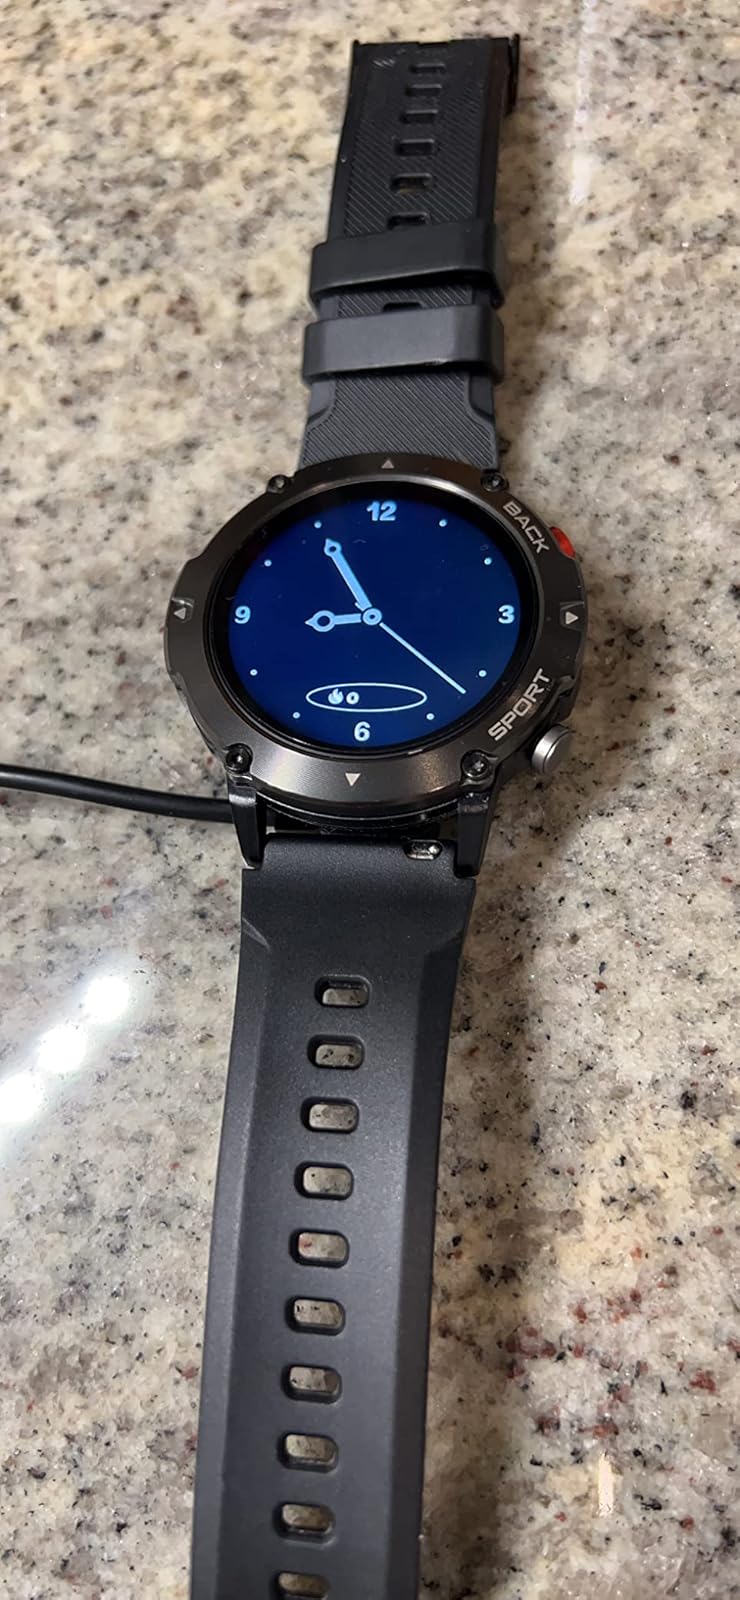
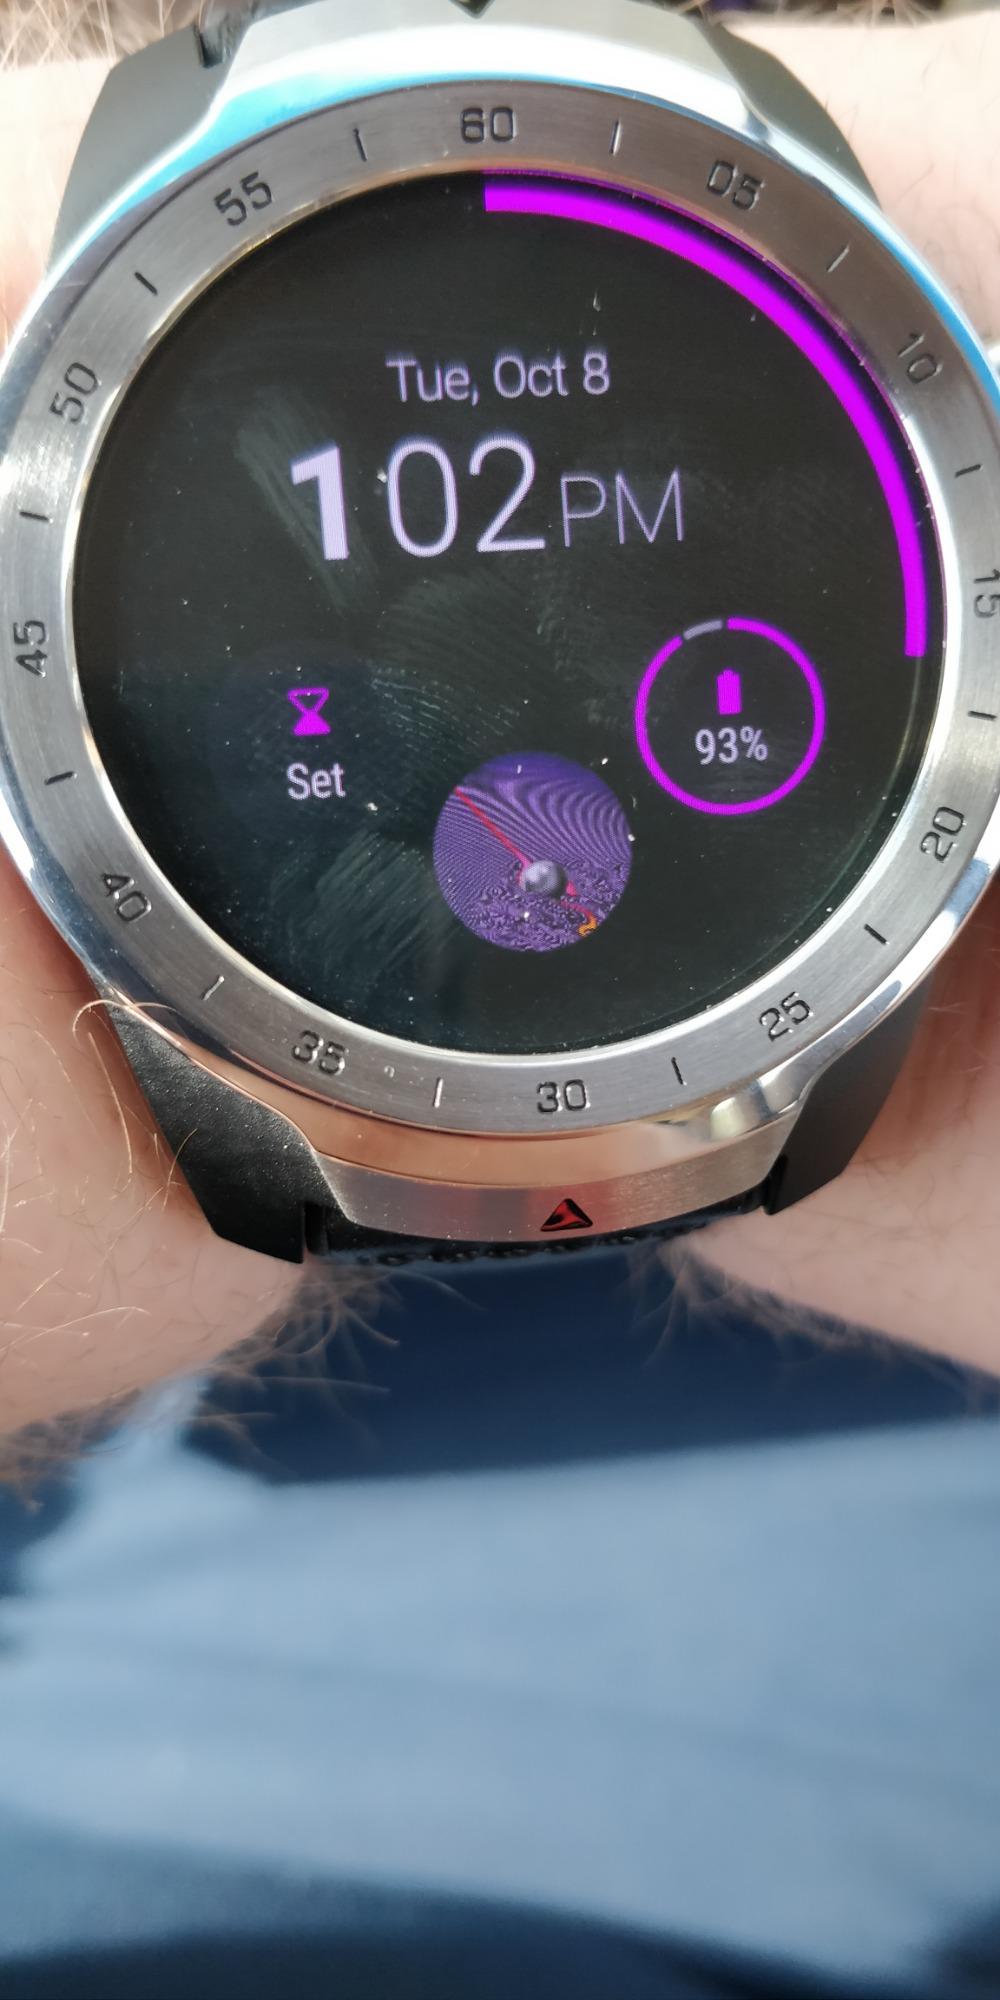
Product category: smartwatch
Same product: no